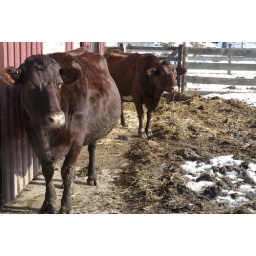
Two cows by the barn, they wouldn't come any closer due to the gross (And very obvious) ground they walk on.